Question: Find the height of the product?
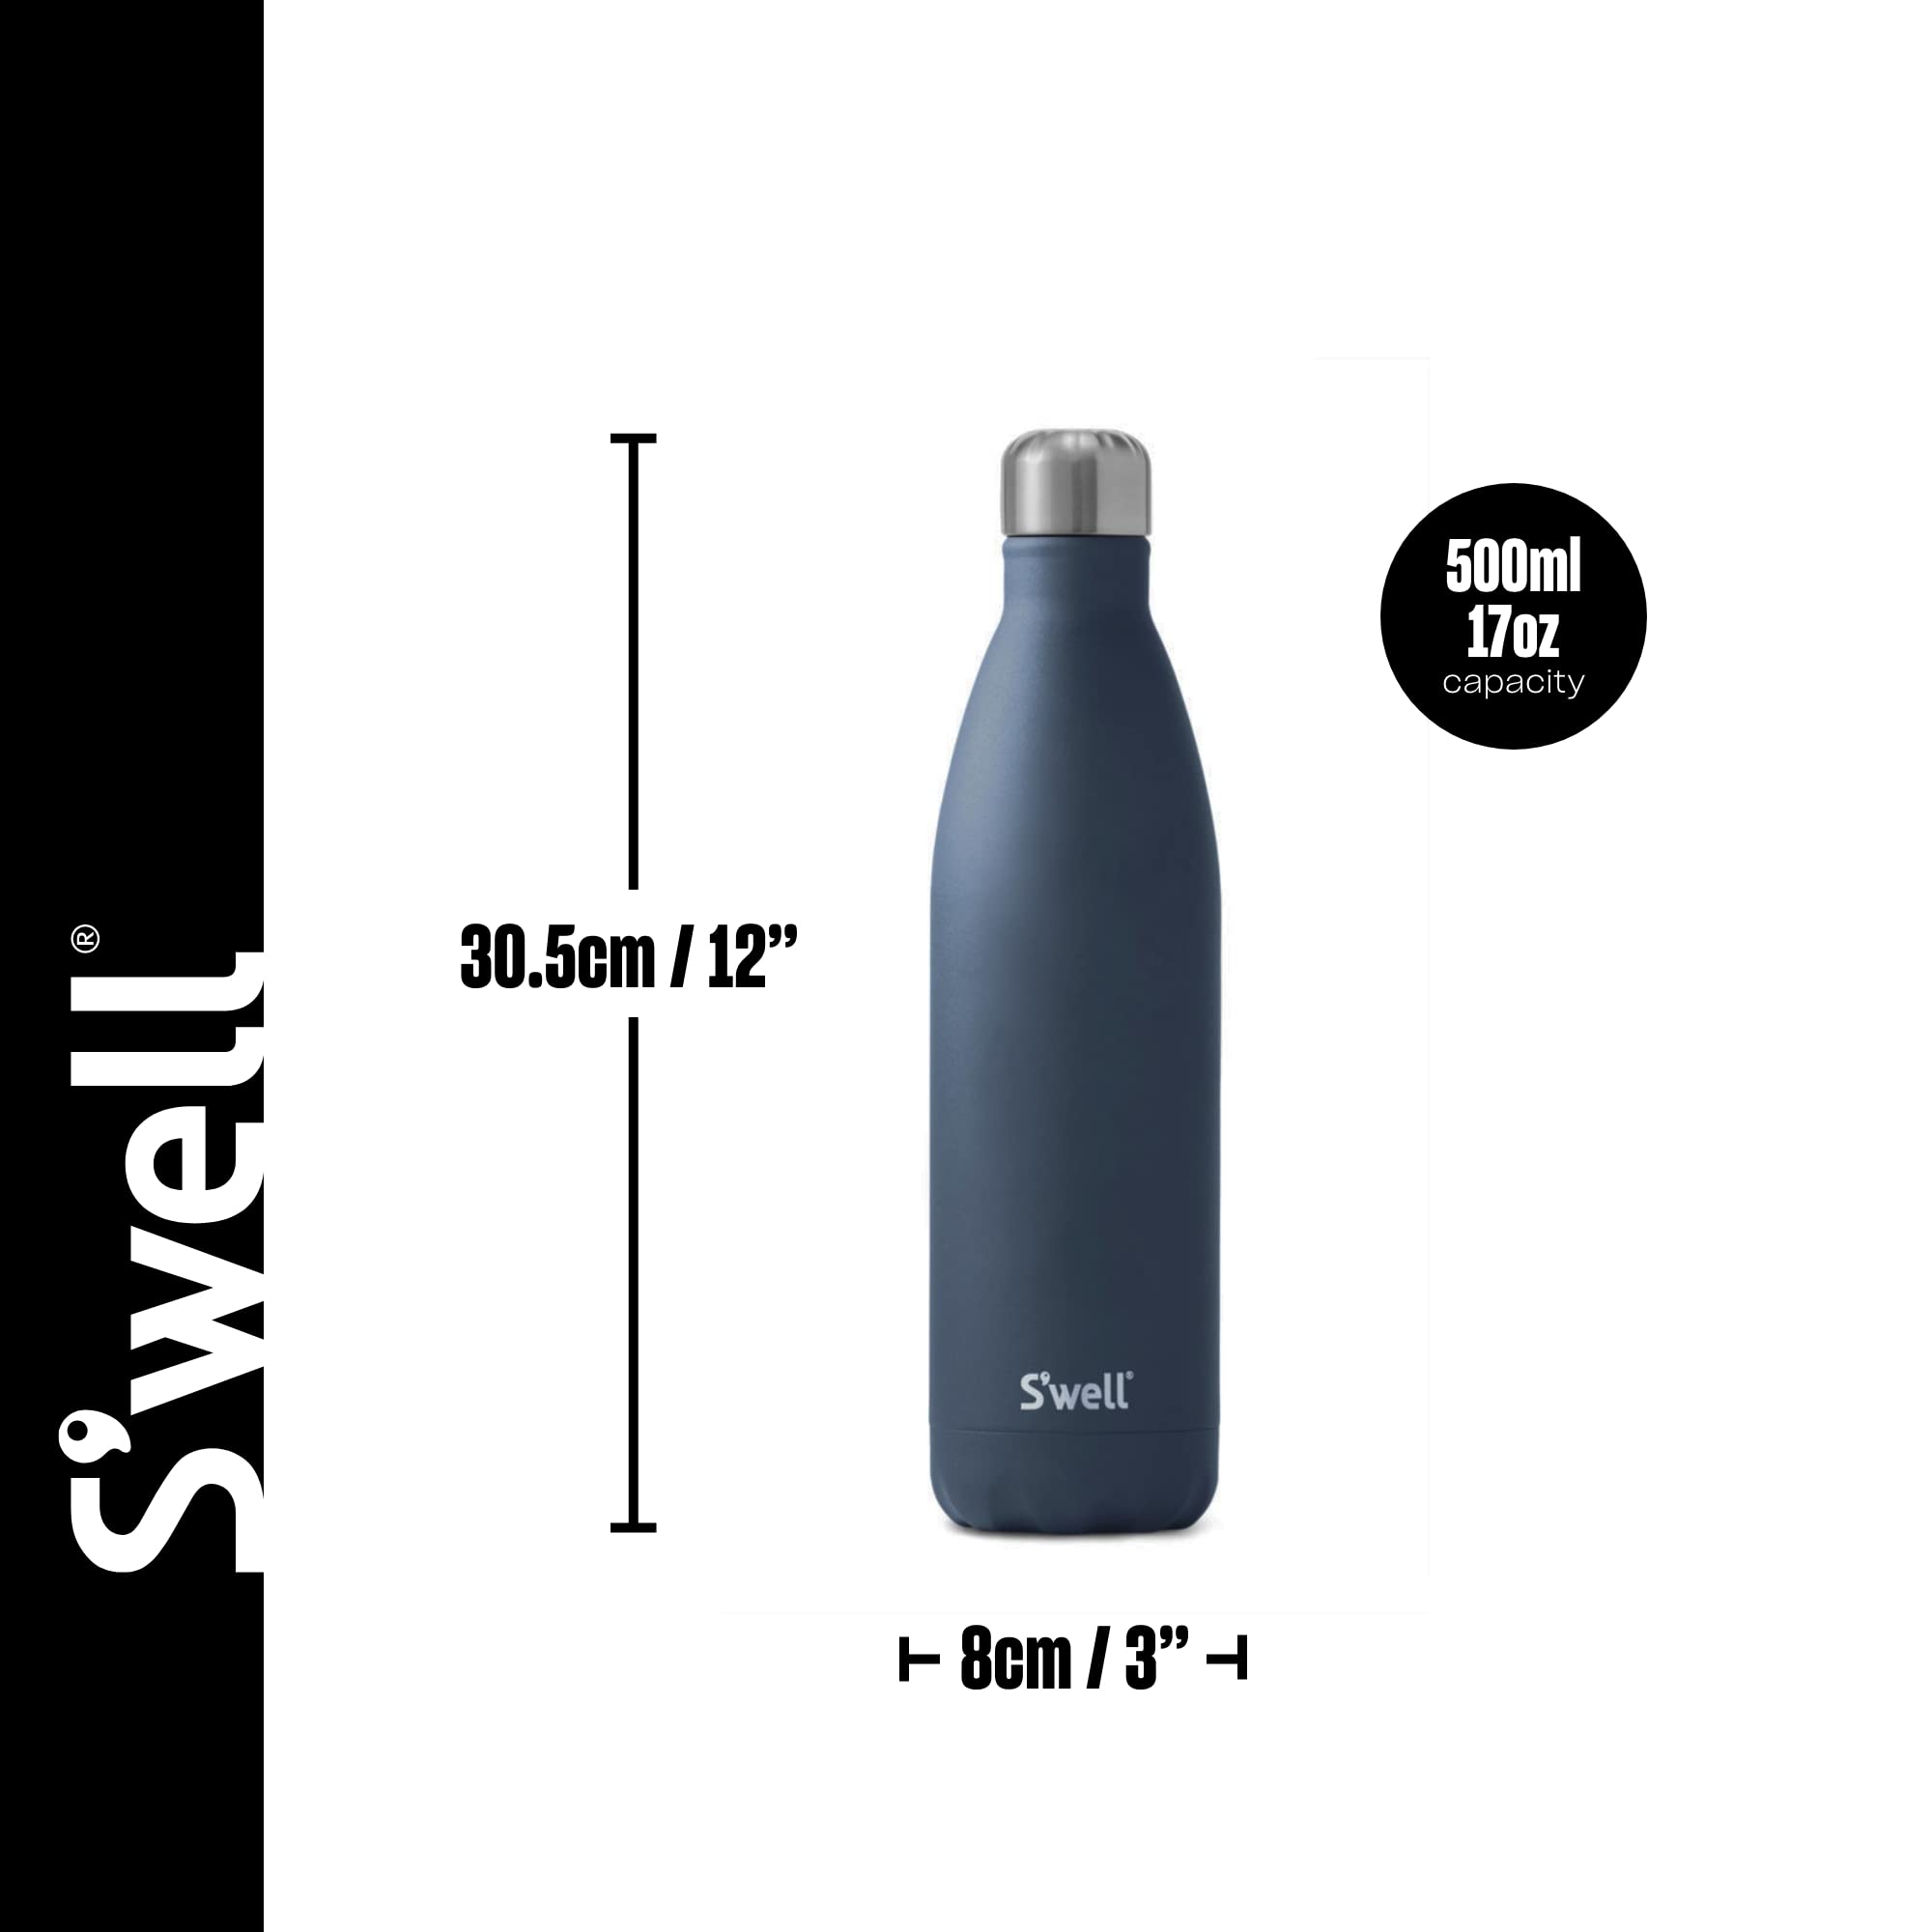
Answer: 30.5 centimetre